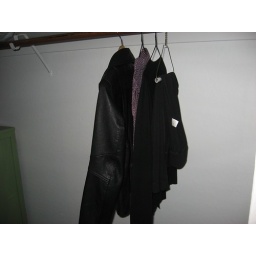
anjie helped me take over all the hanging clothes and box up most of what's left at the sweeny house.